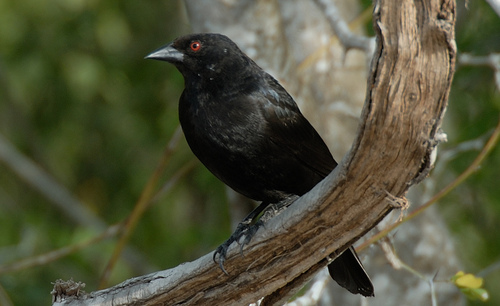
the bird is black with a thick belly and the eye is red.
a bird that is all black and has yellow eyes and a thick beak.
a black bird with red eyes and black tarsus and feet.
this bird has a sharp black beak, black legs and feet, a red eye and black body and wings.
this bird has a black overall body color with a short grey bill.
this bird has shiny, black plumage, a flat crown, and black feet and beak.
a medium sized black bird with red and black eyes, black legs and feet.
a dark black bird with red eyes sitting on a branch.
this bird is completely black and has a bright orange-brown eye.
this bird has wings that are black and has orange eyes
Species: Bronzed Cowbird